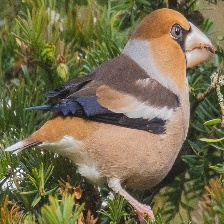
Species: HAWFINCH
Scientific name: COCCOTHRAUSTES COCCOTHRAUSTES